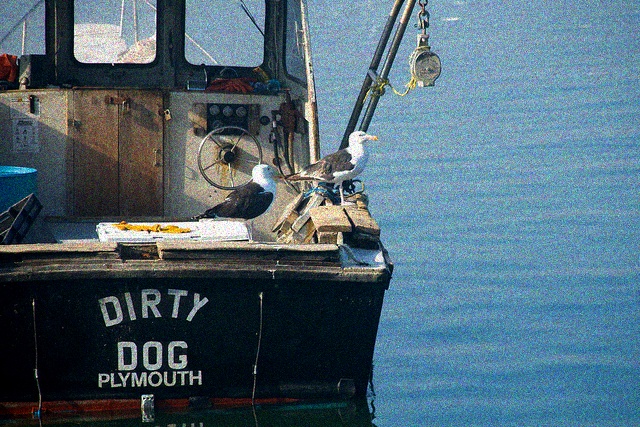
Distortion: noise